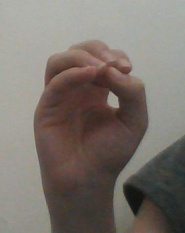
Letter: ha